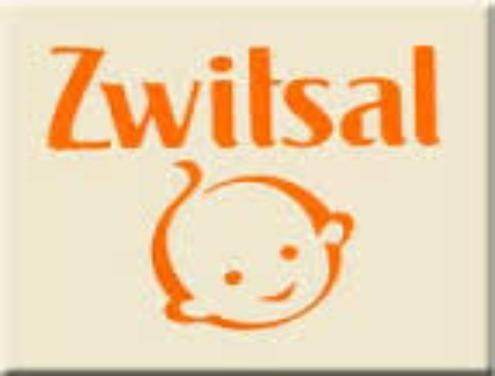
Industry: Necessities